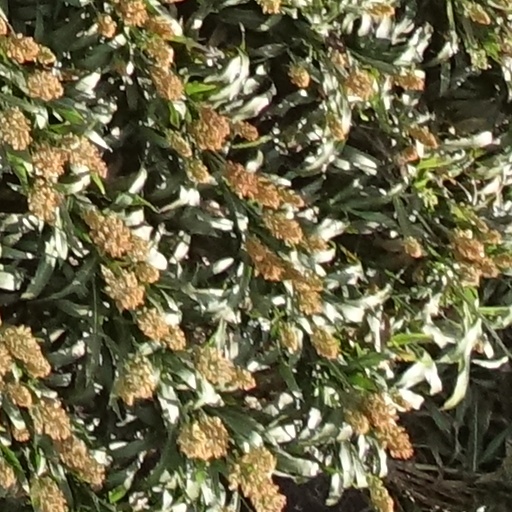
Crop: sorghum